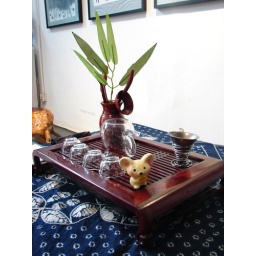
The tea house underneath the water tower.